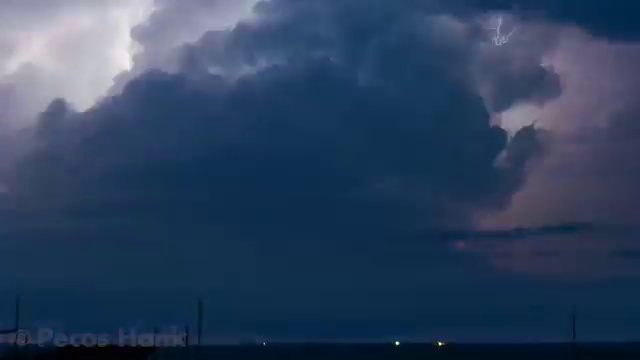
Fire: no
Smoke: no